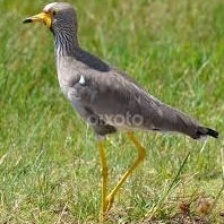
Species: WATTLED LAPWING
Scientific name: VANELLUS INDICUS